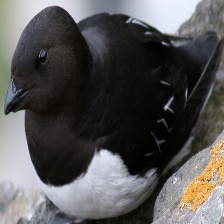
Species: LITTLE AUK
Scientific name: ALLE ALLE